Soraya Tarzi

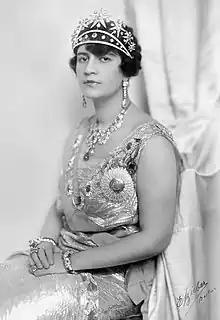
Formal photograph of Soraya during her tenure as princess consort of Afghanistan

Soraya Tarzi (Pashto/Dari: ثريا طرزی) (24 November 1899 – 20 April 1968) was Queen of Afghanistan as the wife of King Amanullah Khan. As Queen, she became one of the most influential women in the world at the time. She played a major part in the modernization reforms of Amanullah Khan, particularly regarding the emancipation of women.